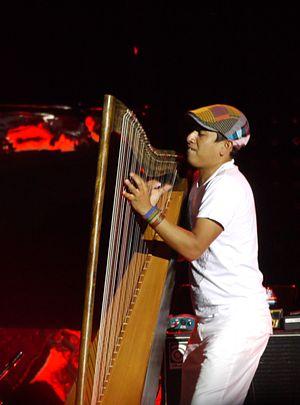
Edmar Castañeda est un harpiste colombien. Il joue ses propres compositions et s'inspire des éléments de la musique colombienne, la musique vénézuélienne, le joropo, la musique argentine et la zamba. Il tourne régulièrement en tant que leader du trio Edmar Castañeda avec David Silliman aux tambours et aux percussions, Marshall Gilkes au trombone. Il est aussi membre du Quartet Andrea Tierra dont les membres sont Andrea Tierra à la voix, Sam Sadigursky à la flûte et à la clarinette et David Silliman au saxophone.